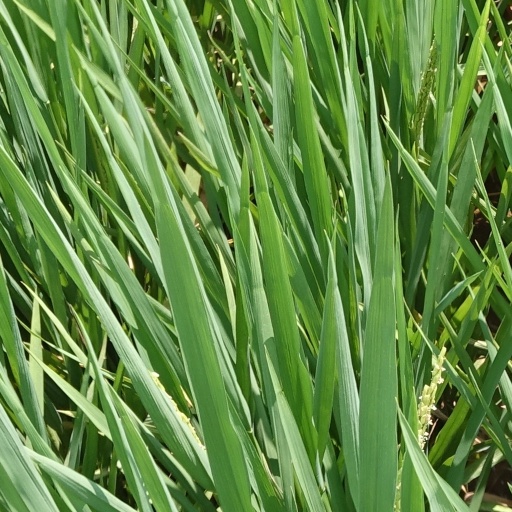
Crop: rice